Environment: real
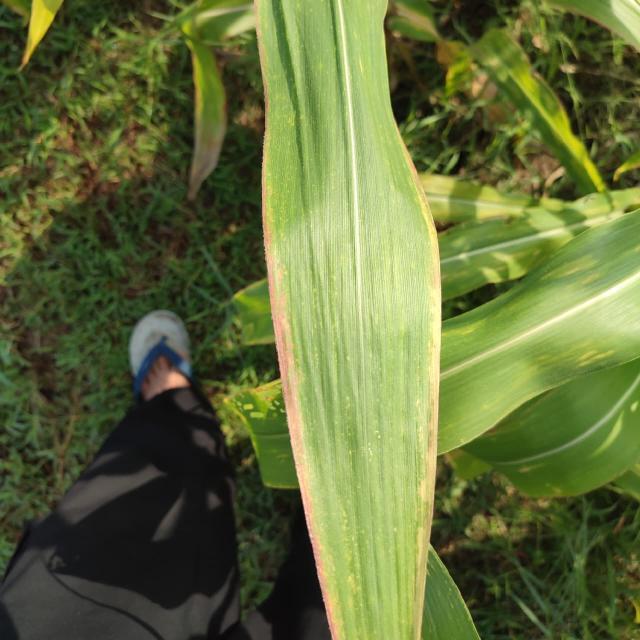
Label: phosphorus_deficiency